Molly Urquhart

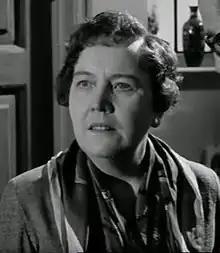
in "House of Mystery" (1961)

Urquhart was born in Glasgow as Mary Sinclair Urquhart. She was the daughter of post office clerk Ann McCallum and sea-going engineer William Urquhart. She grew up in the West End of Glasgow where she attended Dowanhill Primary School and Church Street School. After school, she worked in a shop and took the exam to work for the GPO.